Royal Exchange, Manchester

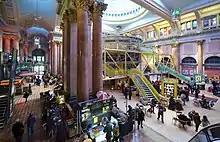
View towards the arches and theatre in the Great Central Hall

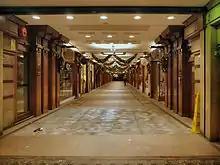
The Royal Exchange Arcade is a public route which passes under the building and contains retail units.

Thomas Harrison designed the new exchange of 1809 at the junction of Market Street and Exchange Street. Harrison designed the exchange in the Classical style. It had two storeys above a basement and was constructed in Runcorn stone. The cost, £20,000, was paid for in advance by 400 members who bought £50 shares and paid £30 each to buy the site. The semi-circular north façade had fluted Doric columns. The exchange room where business was conducted covered 812 square yards. The ground floor also contained the members' library with more than 15,000 books. The basement housed a newsroom lit by a dome and plate-glass windows, its ceiling was supported by a circle of Ionic pillars spaced from the walls. The first-floor dining-room was accessed by a geometrical staircase. The exchange opened to celebrate the birthday of George III in 1809. It also contained other anterooms and offices.